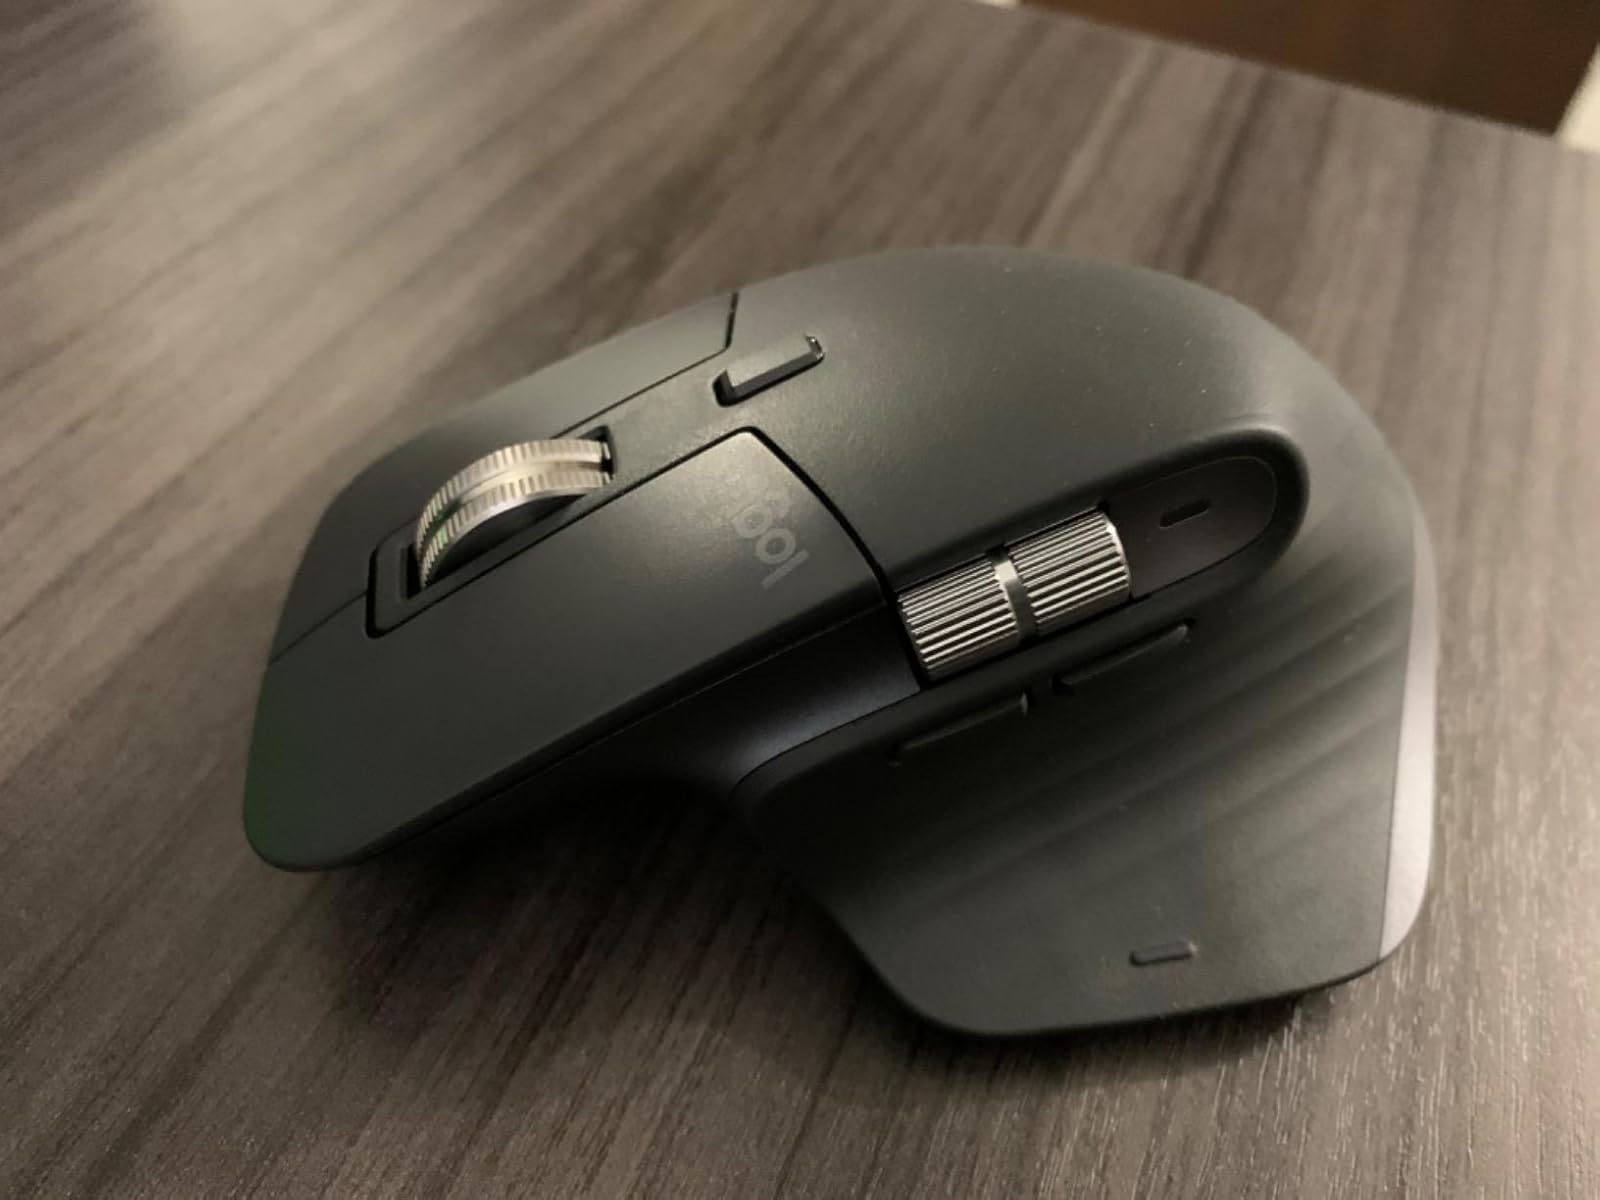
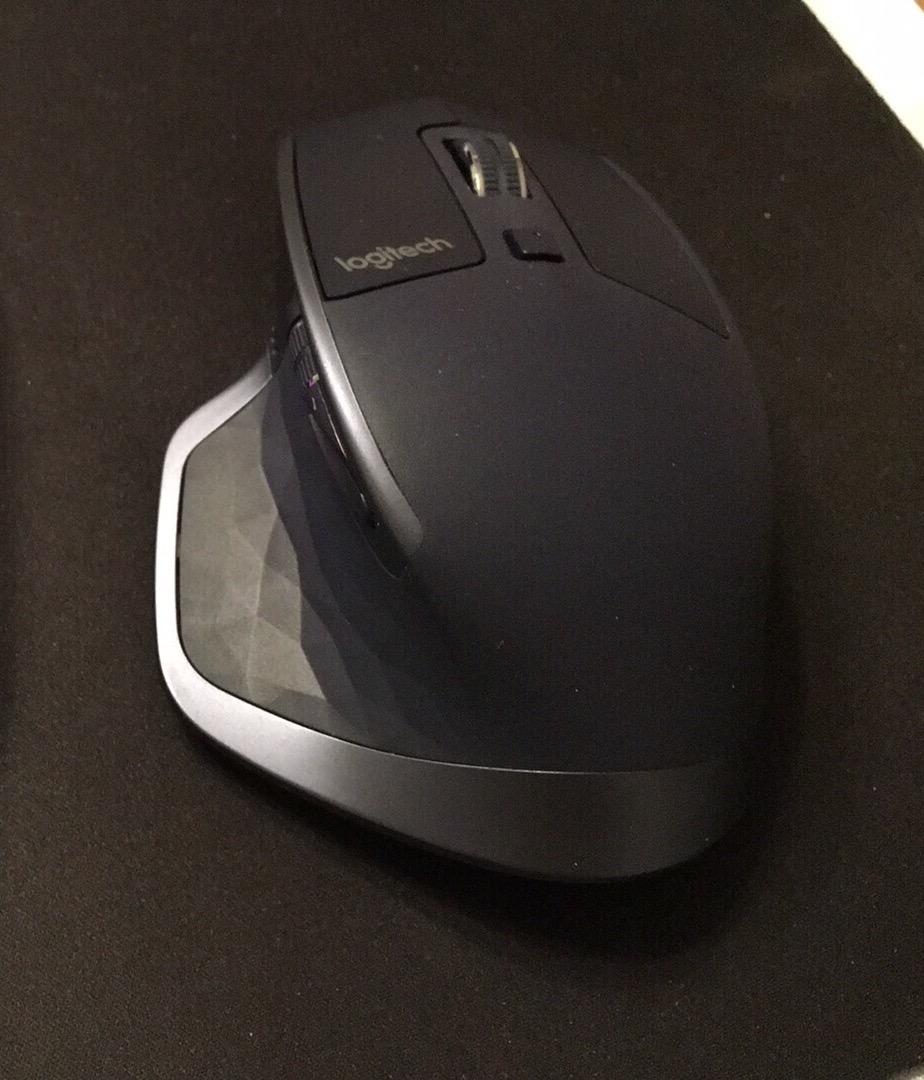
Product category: mouse
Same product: no